Role of Christianity in civilization

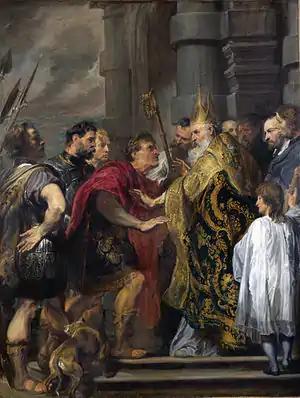
"Saint Ambrose and Emperor Theodosius", Anthony van Dyck

The remarkable transformation of Christianity from peripheral sect to major force within the Empire is often held to be a result of the influence held by St. Ambrose, the Bishop of Milan, but this is unlikely. In April of 390, the Emperor Theodosius I ordered the punitive massacre of thousands of the citizens of Thessaloniki. In a private letter from Ambrose to Theodosius, sometime in August after this event, Ambrose told Theodosius he cannot be given communion while Theodosius is unrepentant of this terrible act. Wolf Liebeschuetz says records show "Theodosius duly complied and came to church humbly, without his imperial robes, until Christmas, when Ambrose openly readmitted him to communion."